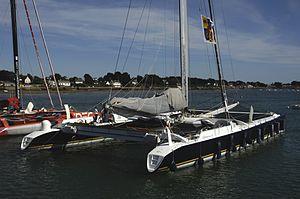
Gitana Team est une structure française de course à la voile. Installée dans l’ancienne base des sous-marins de Lorient, à proximité de la cité de la voile Éric Tabarly, elle est financée par le baron Benjamin de Rothschild. C'est une équipe sportive qui compte à l'année vingt-cinq permanents qui sont rejoints pendant la saison par plusieurs navigants.
Orange est un maxi-catamaran, qui a participé à de nombreuses courses à la voile. Il a été racheté et rebaptisé à plusieurs reprises.